Shanghai Financial Court

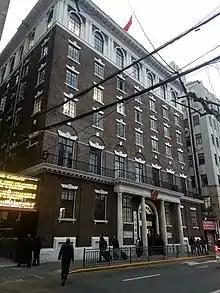
Shanghai Financial Court building

The Shanghai Financial Court is the first specialized financial court to be established the People's Republic of China. It was established in August 2018 to provide specialized handling of finance related cases.